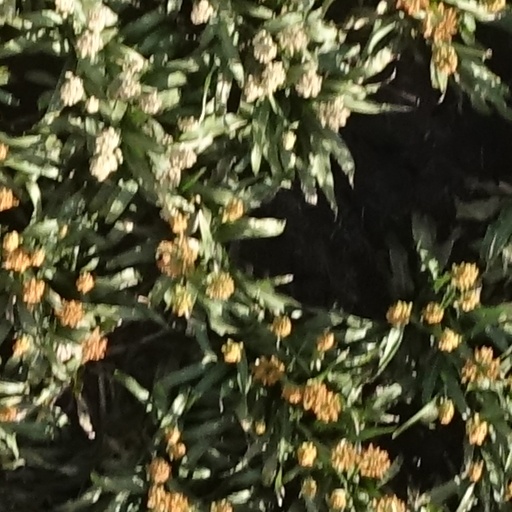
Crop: sorghum